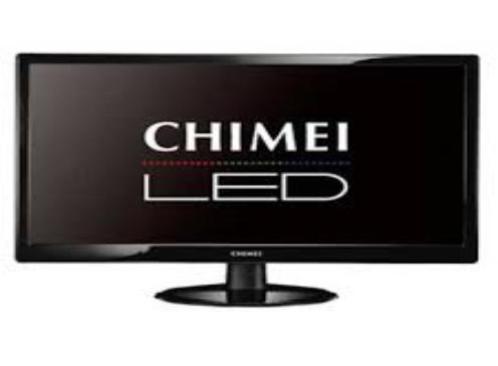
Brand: chimei
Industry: Electronic